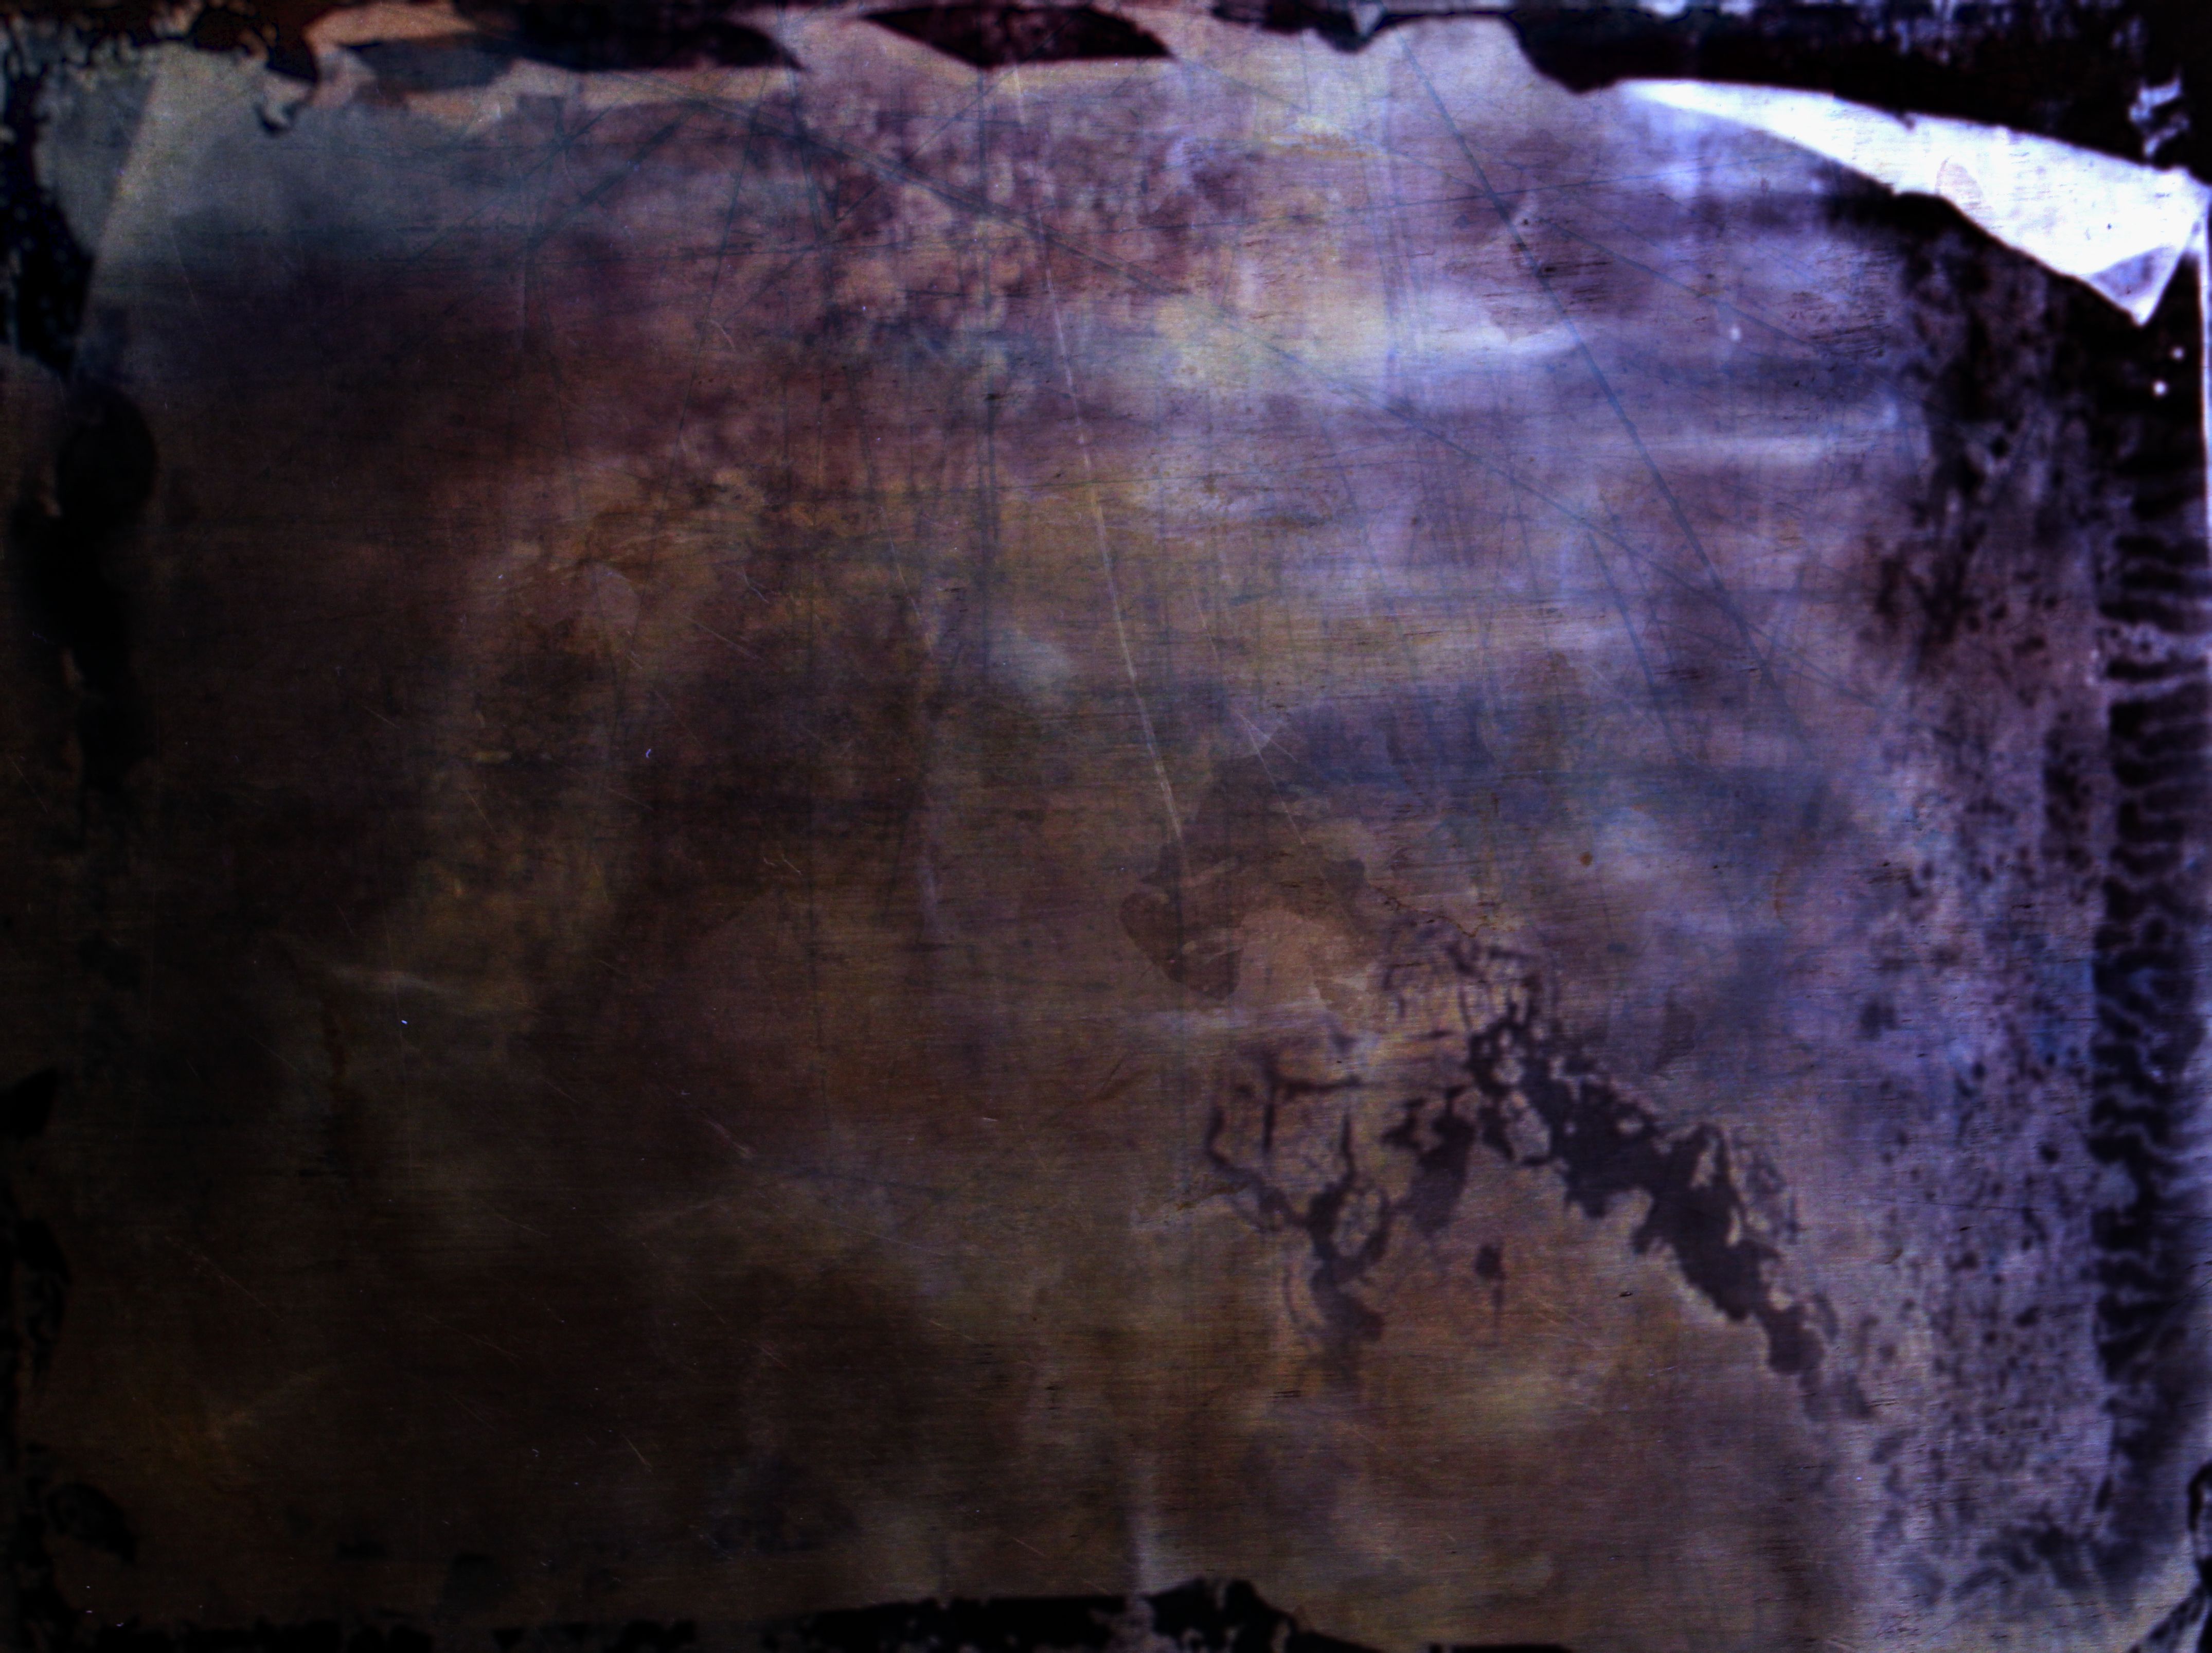
rock, texture, formation, cave, painting, free, art, image